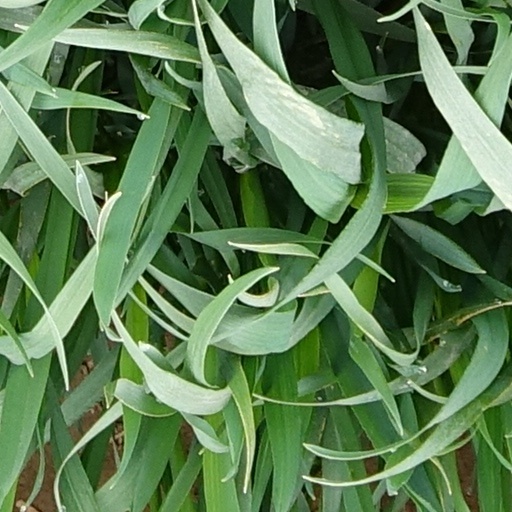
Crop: wheat